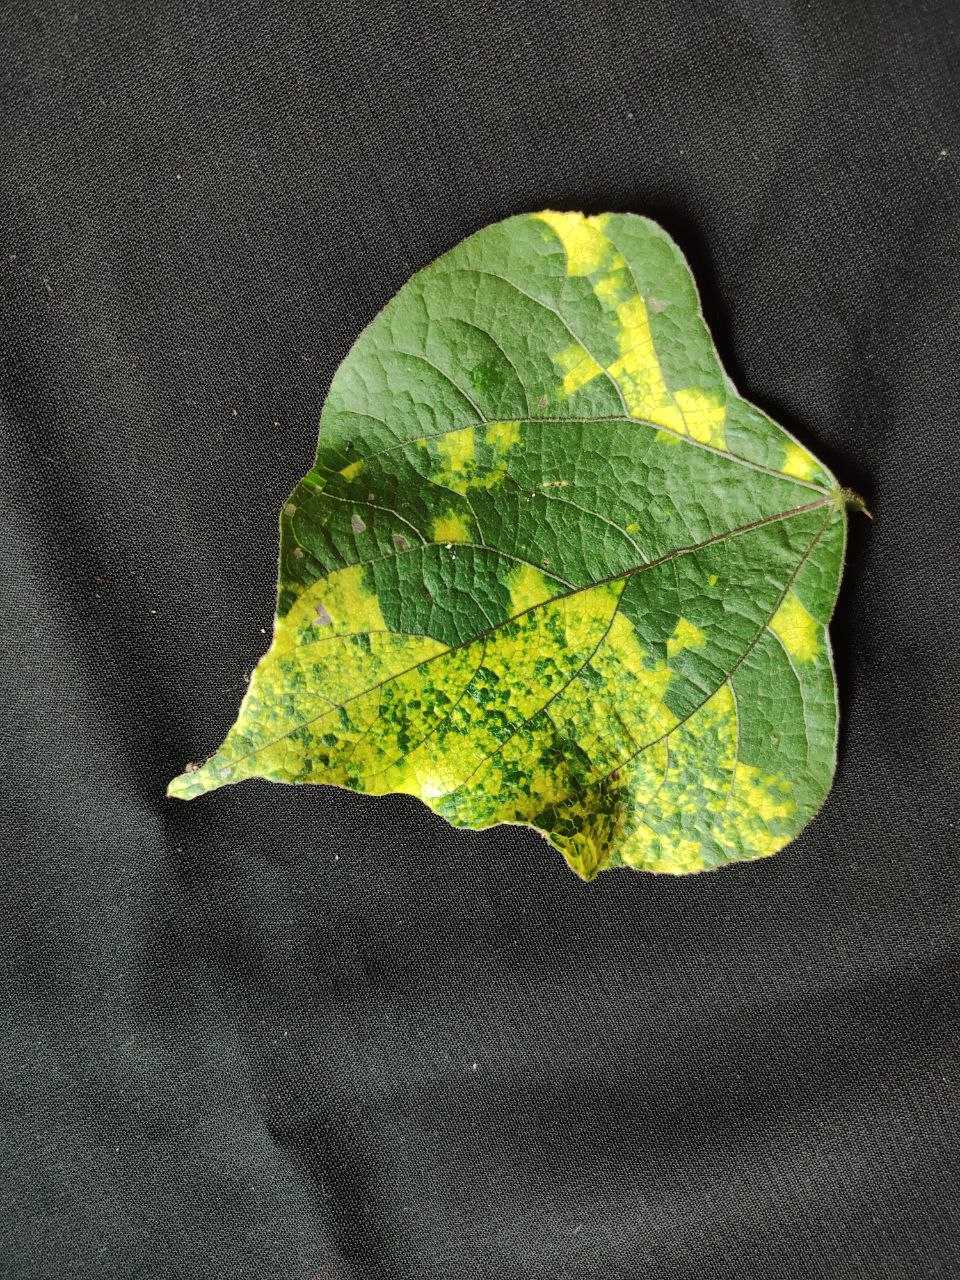
Crop: bean
Leaf condition: Mosaic Virus